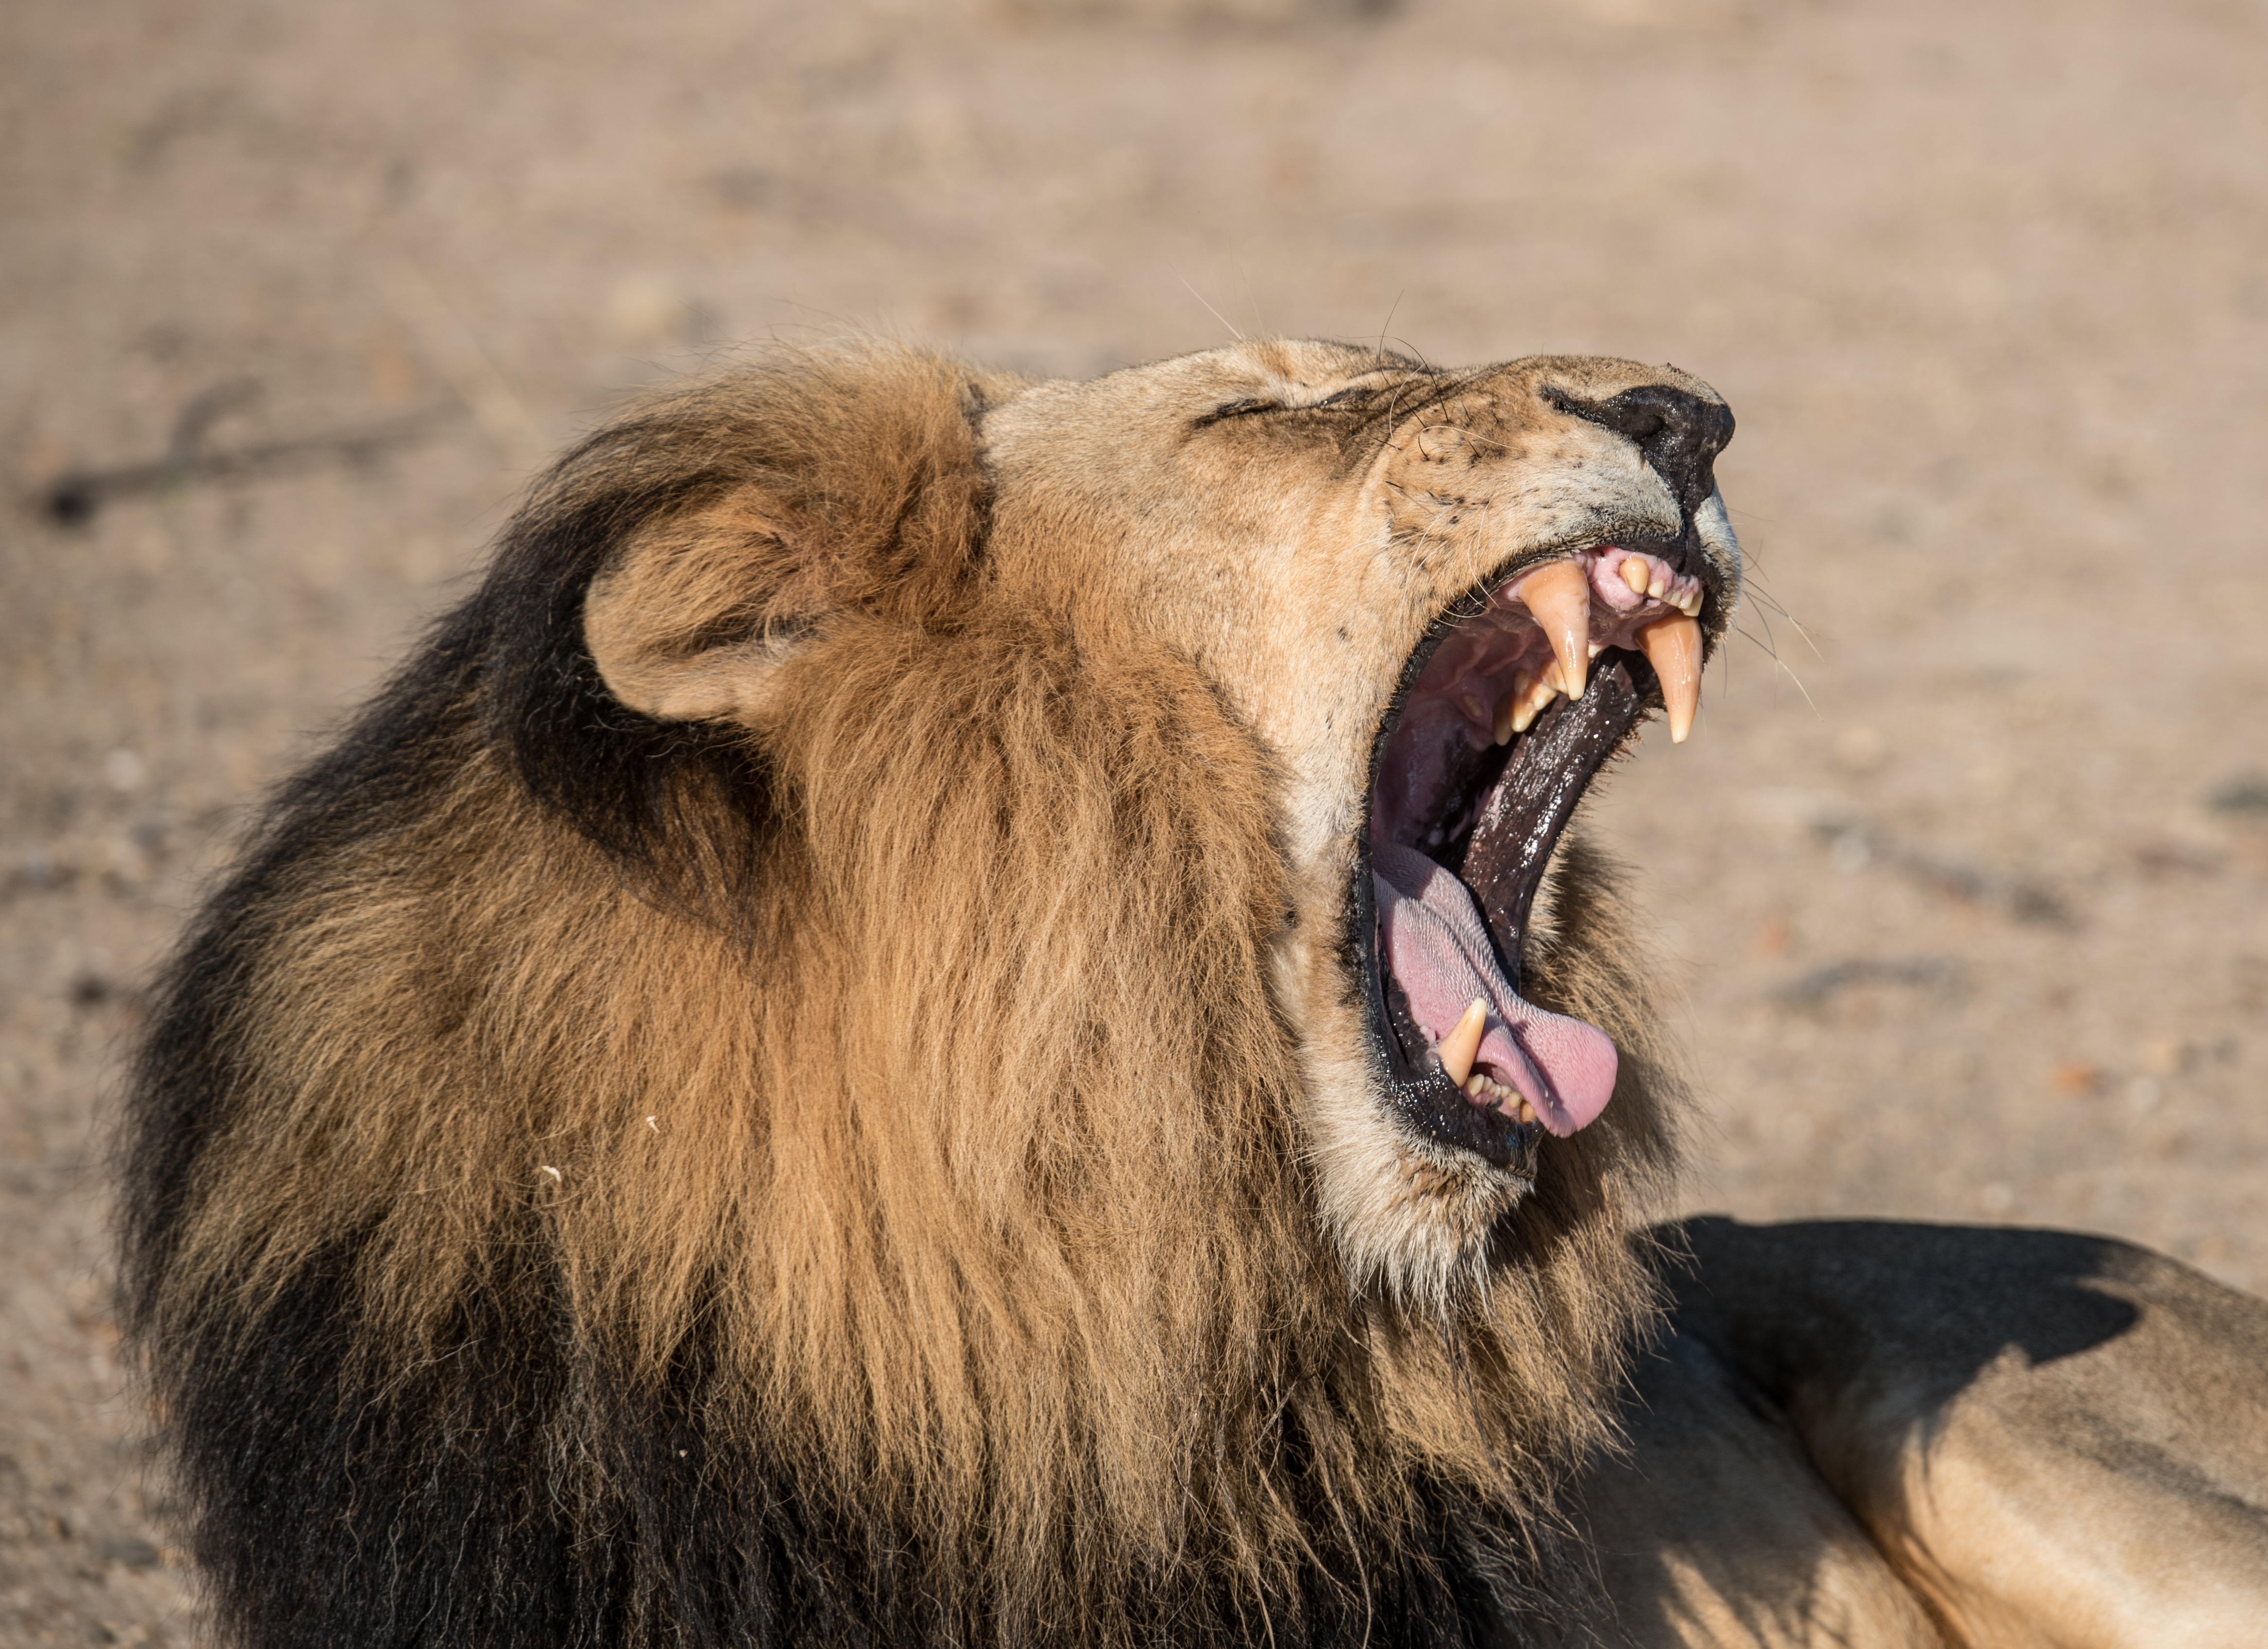
animal, wildlife, zoo, mammal, mane, fauna, lion, big cat, yawn, close up, outdoors, whiskers, roar, snout, vertebrate, safari, big cats, wild cat, cat like mammal, muskox